Arturo Riccardi

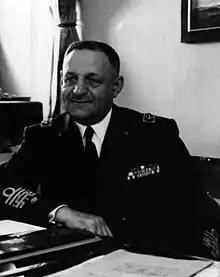

Arturo Riccardi (30 October 1878 – 20 December 1966) was an Italian admiral during the Second World War, serving as the Ministry of Marine Director General of Personnel from 1935 to 1940 and Under Secretary of State of the Navy from 1941 until 1943. A specialist of aerial warfare, Riccardi frequently worked with senior German naval officers on the defense of the Italian peninsula.